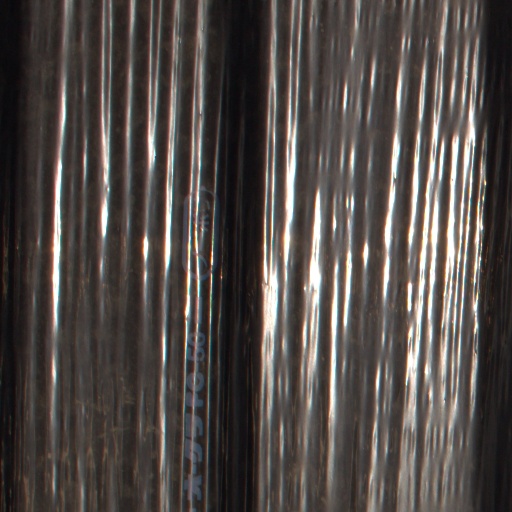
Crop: Jerusalem artichoke